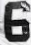
Number: 6